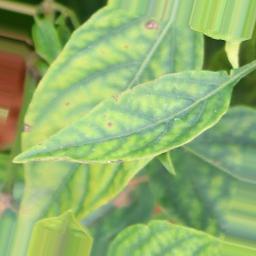
Label: nutritional